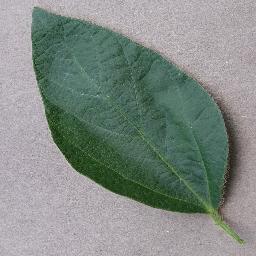
Label: Soybean___healthy